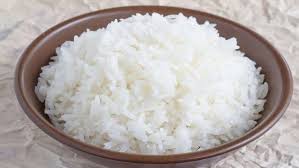
Yemek: pirinc_pilavi